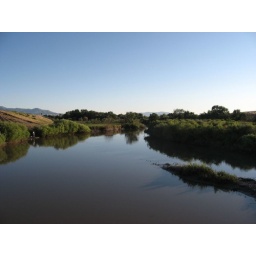
Humboldt River, Winnemucca, Nevada. The longest river in the continental U.S. that doesn't cross a state boundary.